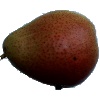
Label: pear_forelle